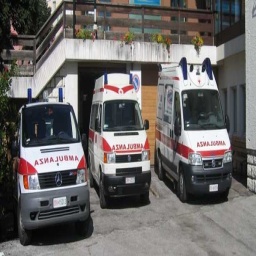
Label: ambulance